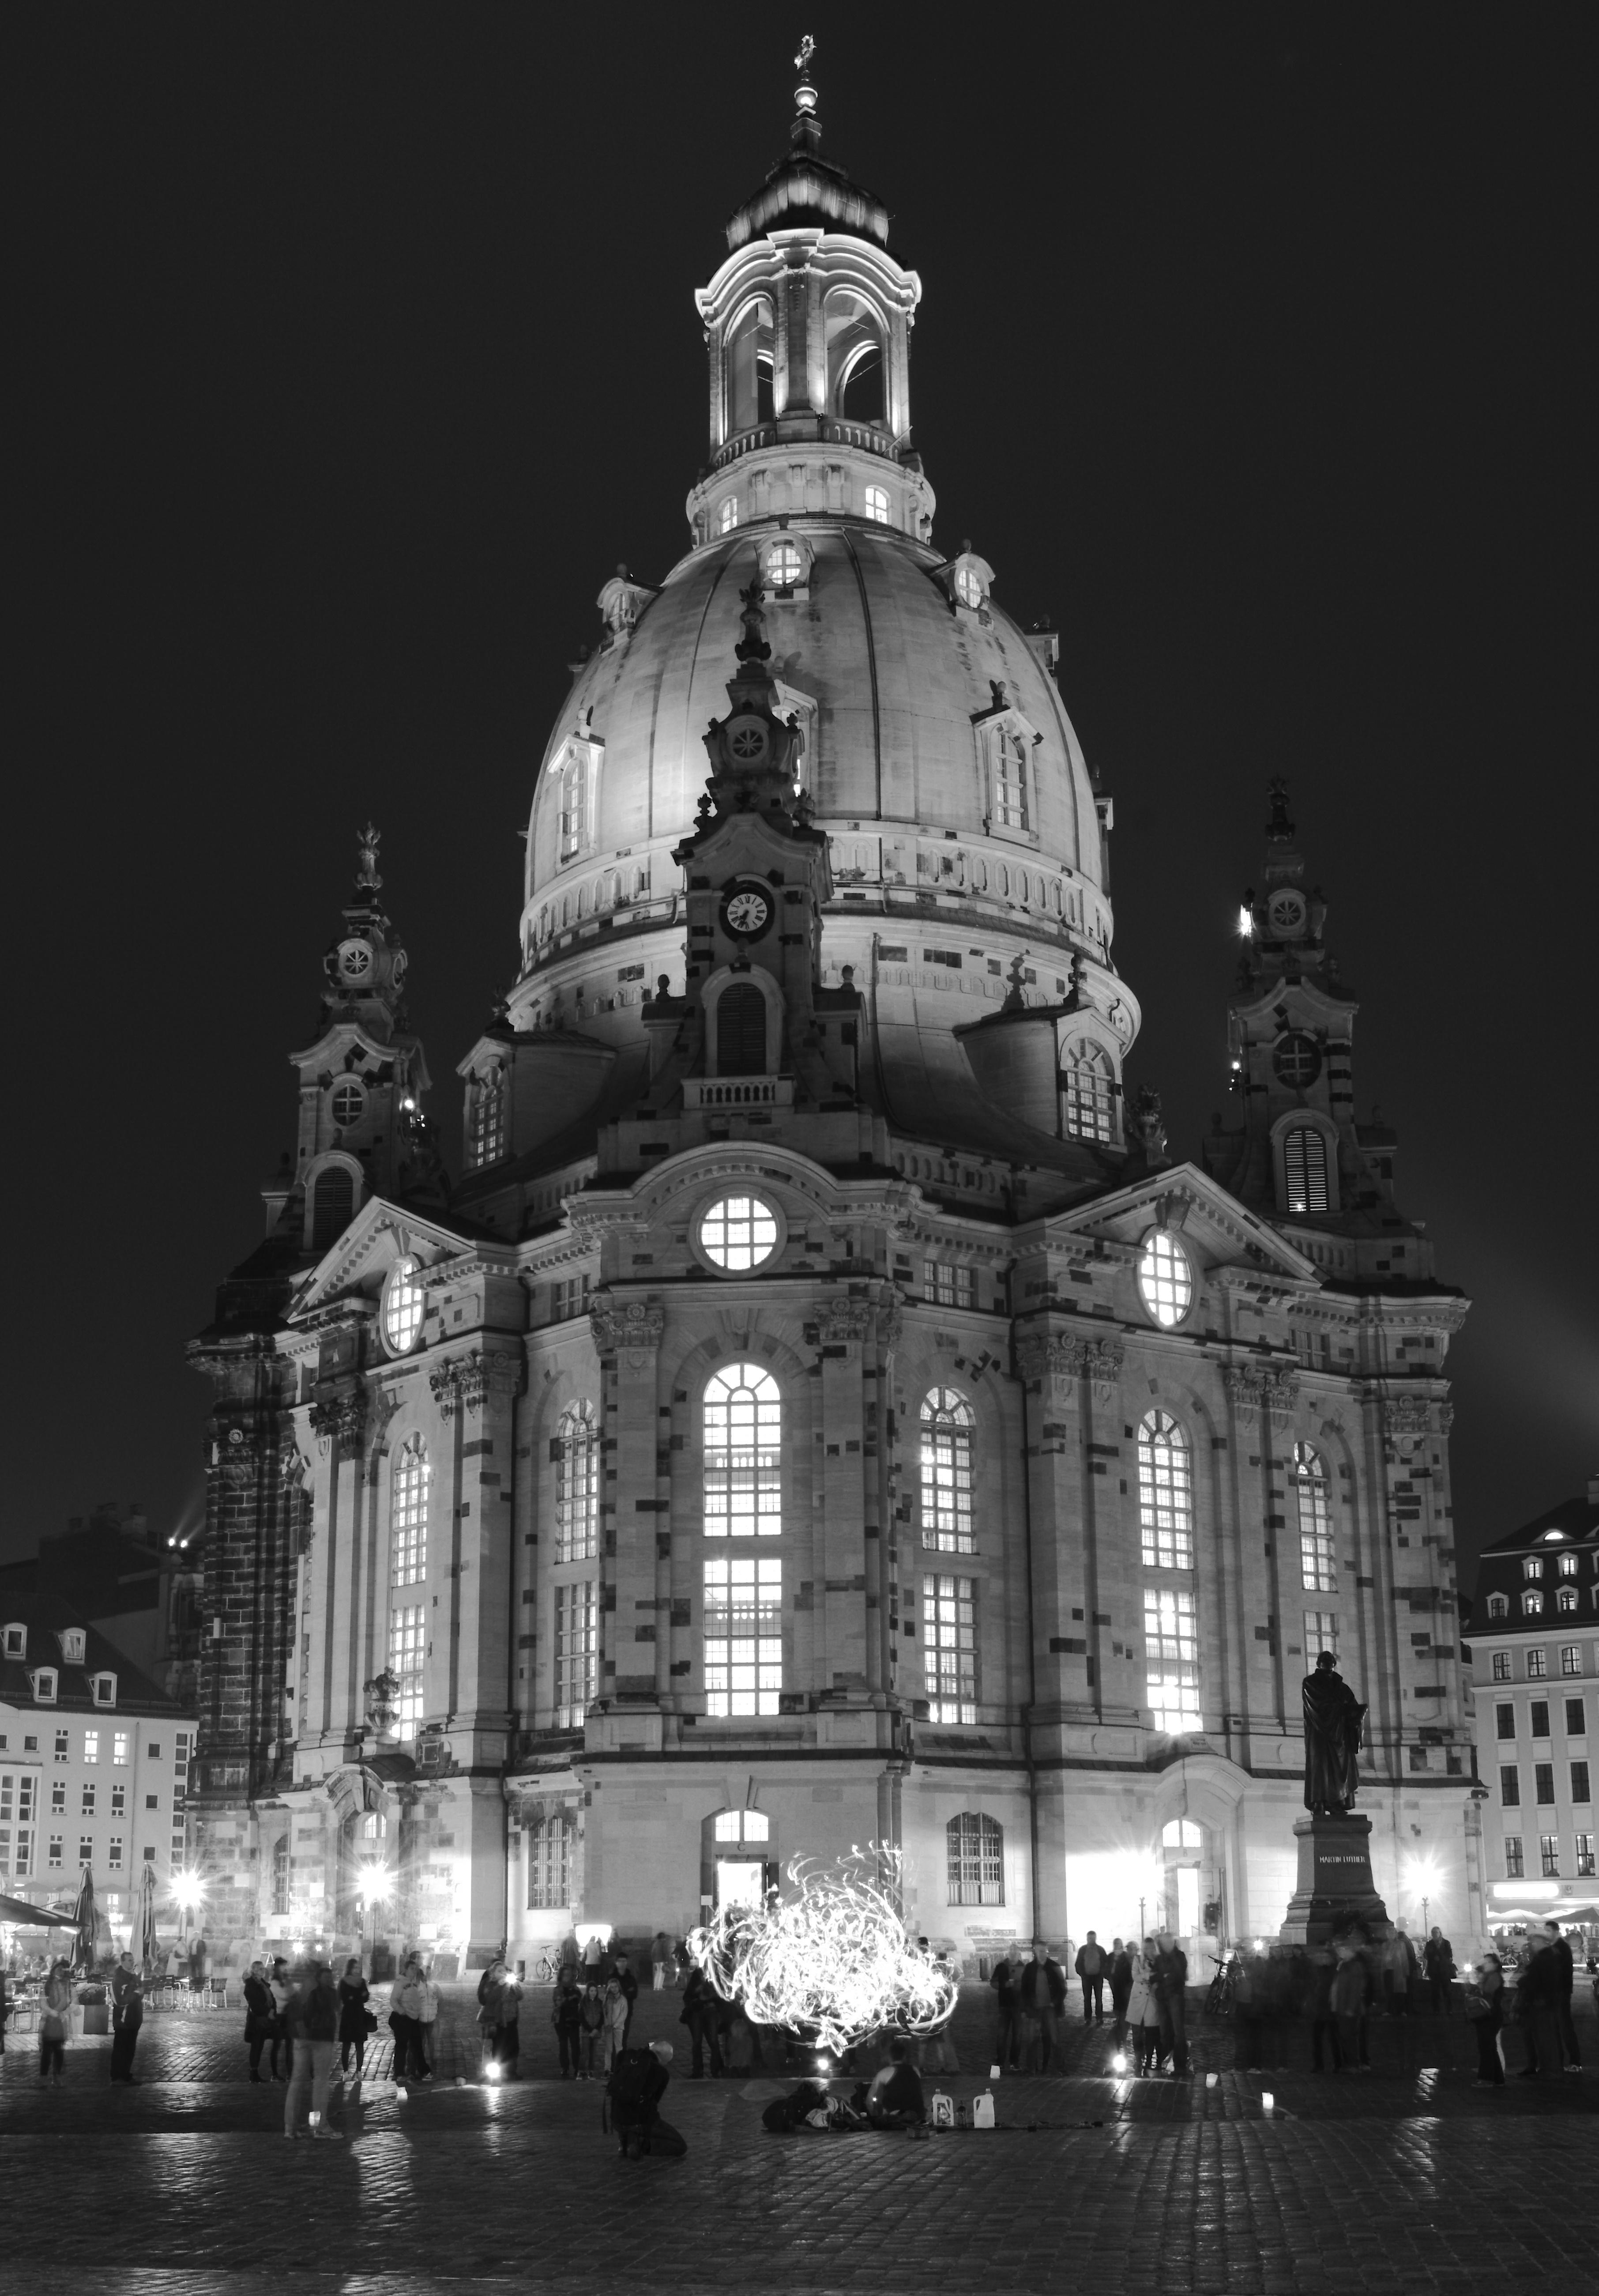
black and white, night, building, cityscape, tower, landmark, church, cathedral, monochrome, place of worship, symmetry, germany, dome, frauenkirche, dresden, metropolis, monochrome photography